Court of High Commission

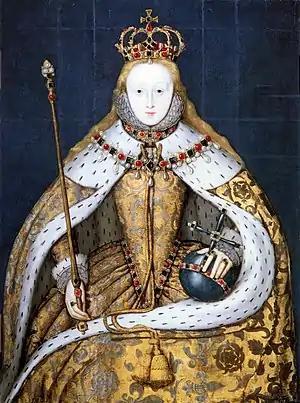
Queen Elizabeth I

The Court of High Commission was the supreme ecclesiastical court in England, from the inception of King Henry VIII's Act of Supremacy in 1534 to 1689, with periods of time where there was no court activity, like in 1641, when Parliament disbanded the court with the Triennial Act. John Whitgift, the Archbishop of Canterbury, obtained increased powers for the court by the 1580s. He proposed and had passed the Seditious Sectaries Act 1593, making Puritanism an offence.